1976 Chowchilla kidnapping

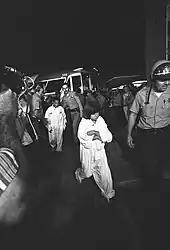
Victims being escorted by sheriff's deputies after their escape

After several hours, Ray and the older children stacked the mattresses to reach the hatch. As Ray lifted the hatch, 14-year-old Michael Marshall wedged a piece of wood into the opening, moved the sheet metal and batteries, and dug away the remainder of the debris covering the entrance. Sixteen hours after being imprisoned, Ray and the children climbed out of the bunker and walked to the quarry guard's shack, near Shadow Cliffs Regional Park.